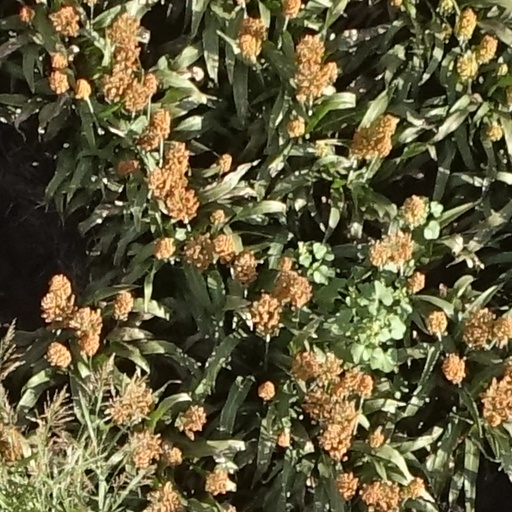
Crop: sorghum